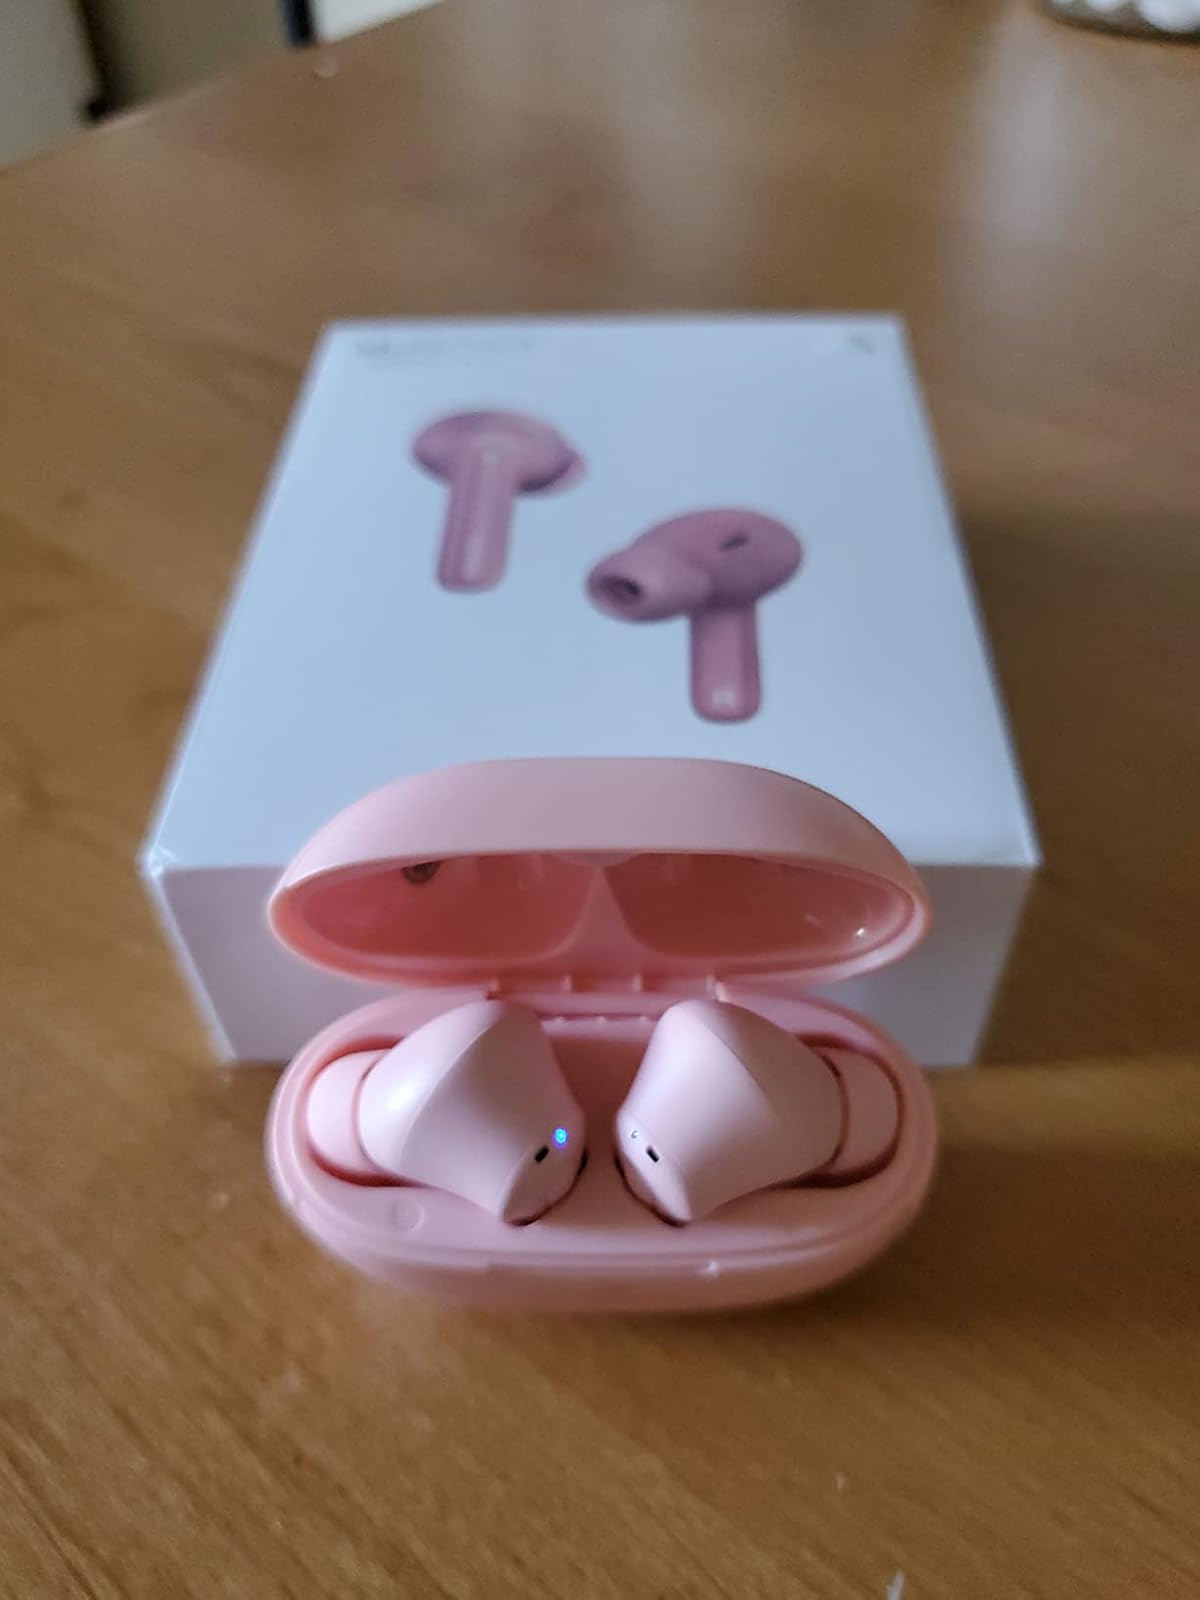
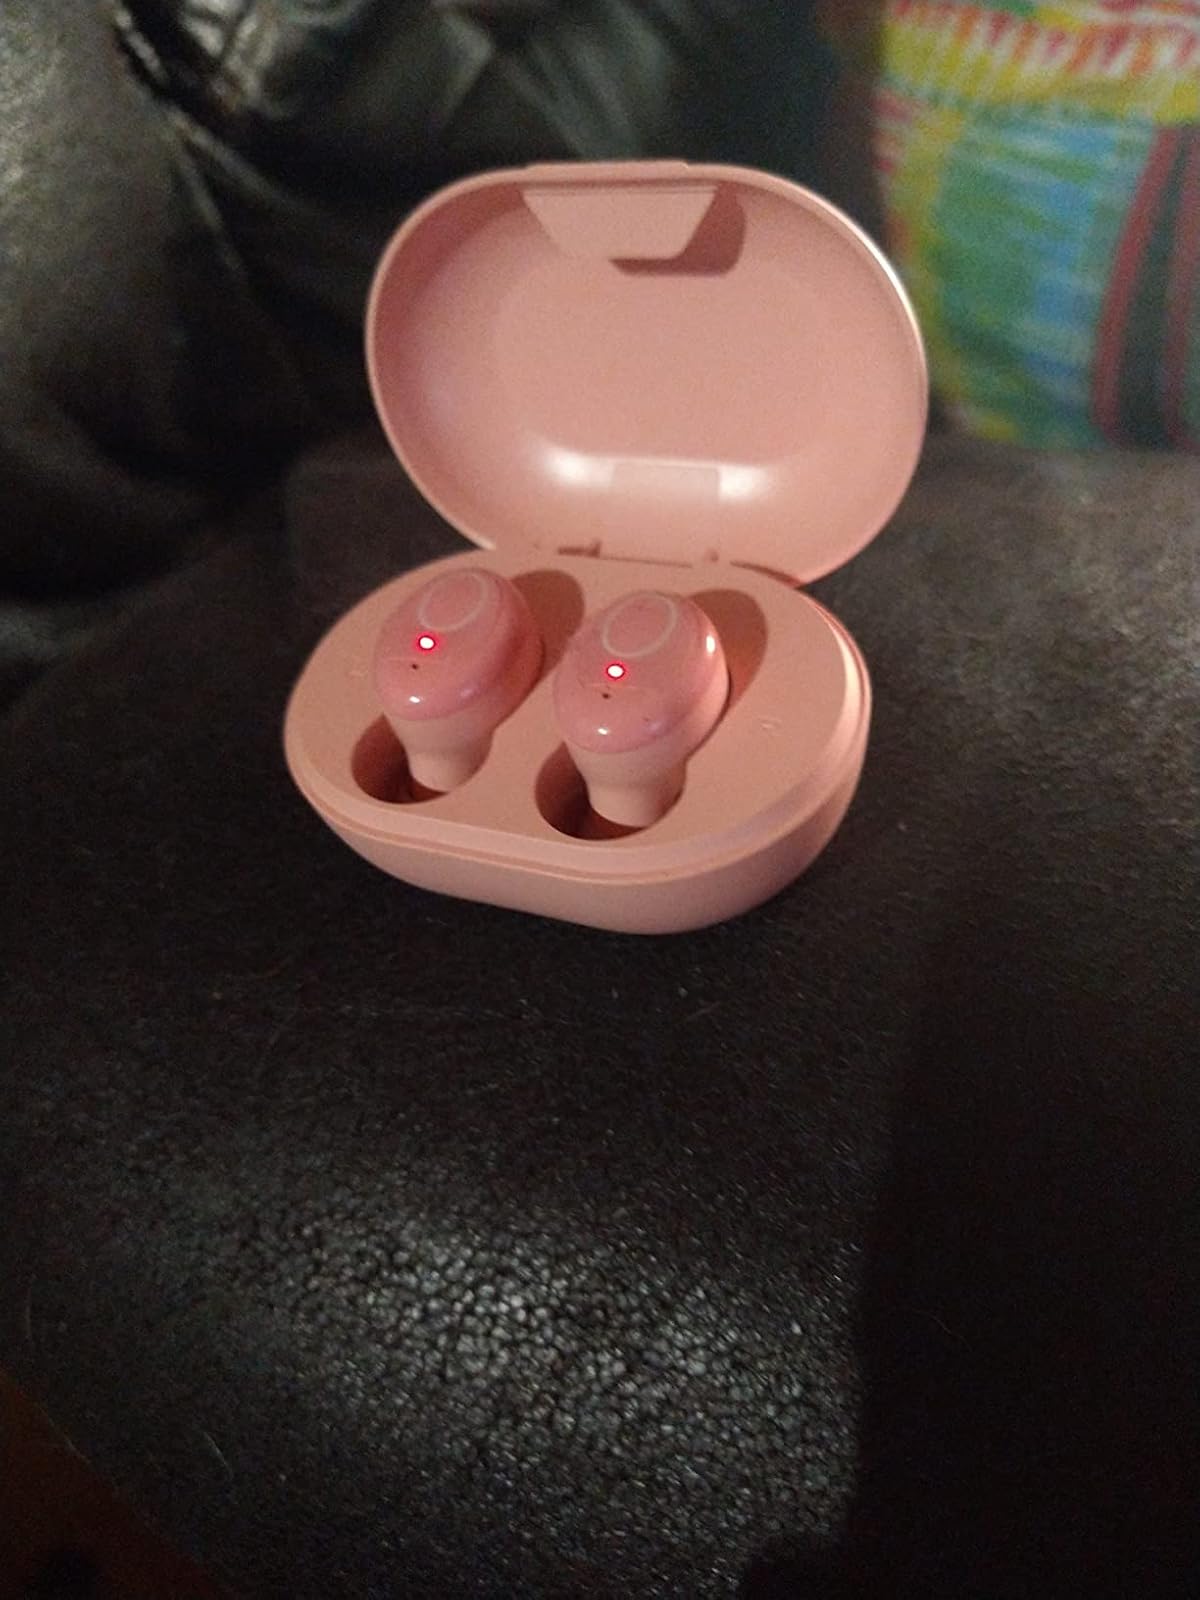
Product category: earbuds
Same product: no